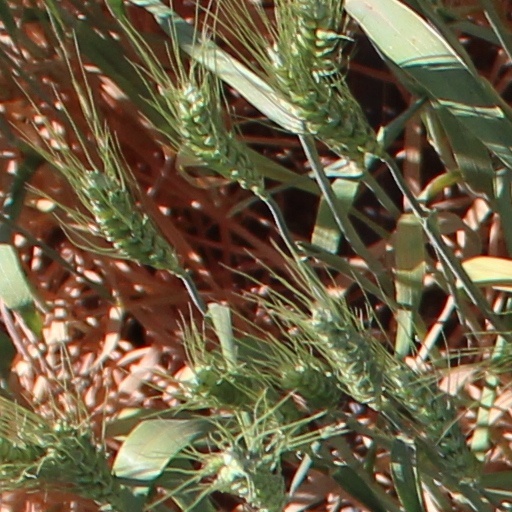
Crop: wheat